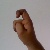
The image shows a hand gesture representing the letter 'X' in Indian Sign Language.